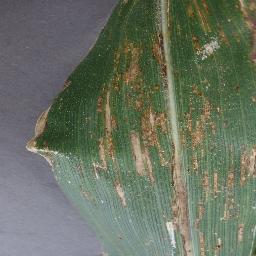
Label: Corn_(Maize)___Gray_Leaf_Spot_(Cercospora)